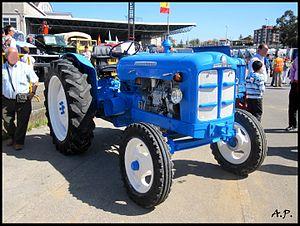
Motor Ibérica S.A. était un constructeur espagnol de véhicules utilitaires créé en 1954 à la suite de la nationalisation de Ford Espagne. En peu de temps, la société était devenue un groupe regroupant plusieurs marques spécialisées dans la fabrication d'autobus, camions, camionnettes, véhicule tout-terrain et tracteurs agricoles.
Ebro était un constructeur de véhicules utilitaires espagnol créé en 1954 par la société Motor Ibérica SA après la nationalisation des usines Ford en Espagne. La société était spécialisée dans la fabrication d'autobus, camions, camionnettes, véhicule tout-terrain et de tracteurs agricoles.